Chen Zemin

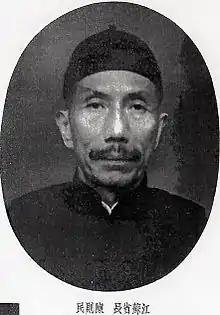
Chen Zemin in 1940

Chen Zemin (Chin Sokumin; 1881–1951) was a lawyer and politician in the pre-war Republic of China. He held a number of important posts in the collaborationist Reformed Government of the Republic of China, and Reorganized National Government of China.